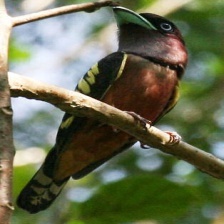
Species: BANDED BROADBILL
Scientific name: EURYLAIMUS JAVANICUS